Linda (sculpture)

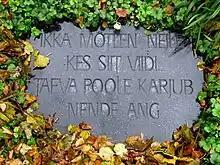
Plaque commemorating the victims of deportation with a verse by Marie Under

Twice a year, on the anniversary of the March deportation of 1949 on March 25 and on the anniversary of the June deportation of 1941 on June 14, the victims of the deportations are commemorated in a ceremony held by the Estonian Union at the "Linda" monument. At the ceremony, speeches are made and wreaths are placed at the foot of the "Linda" monument, and candles are lit by representatives of the Parliament, the Government of Estonia, the Estonian Defense Forces and the Estonian Defense League, the Tallinn City Government, the diplomatic corps, and civic organizations. The memorial ceremony starts at 4 pm, and at the same time church bells are rung across Estonia.